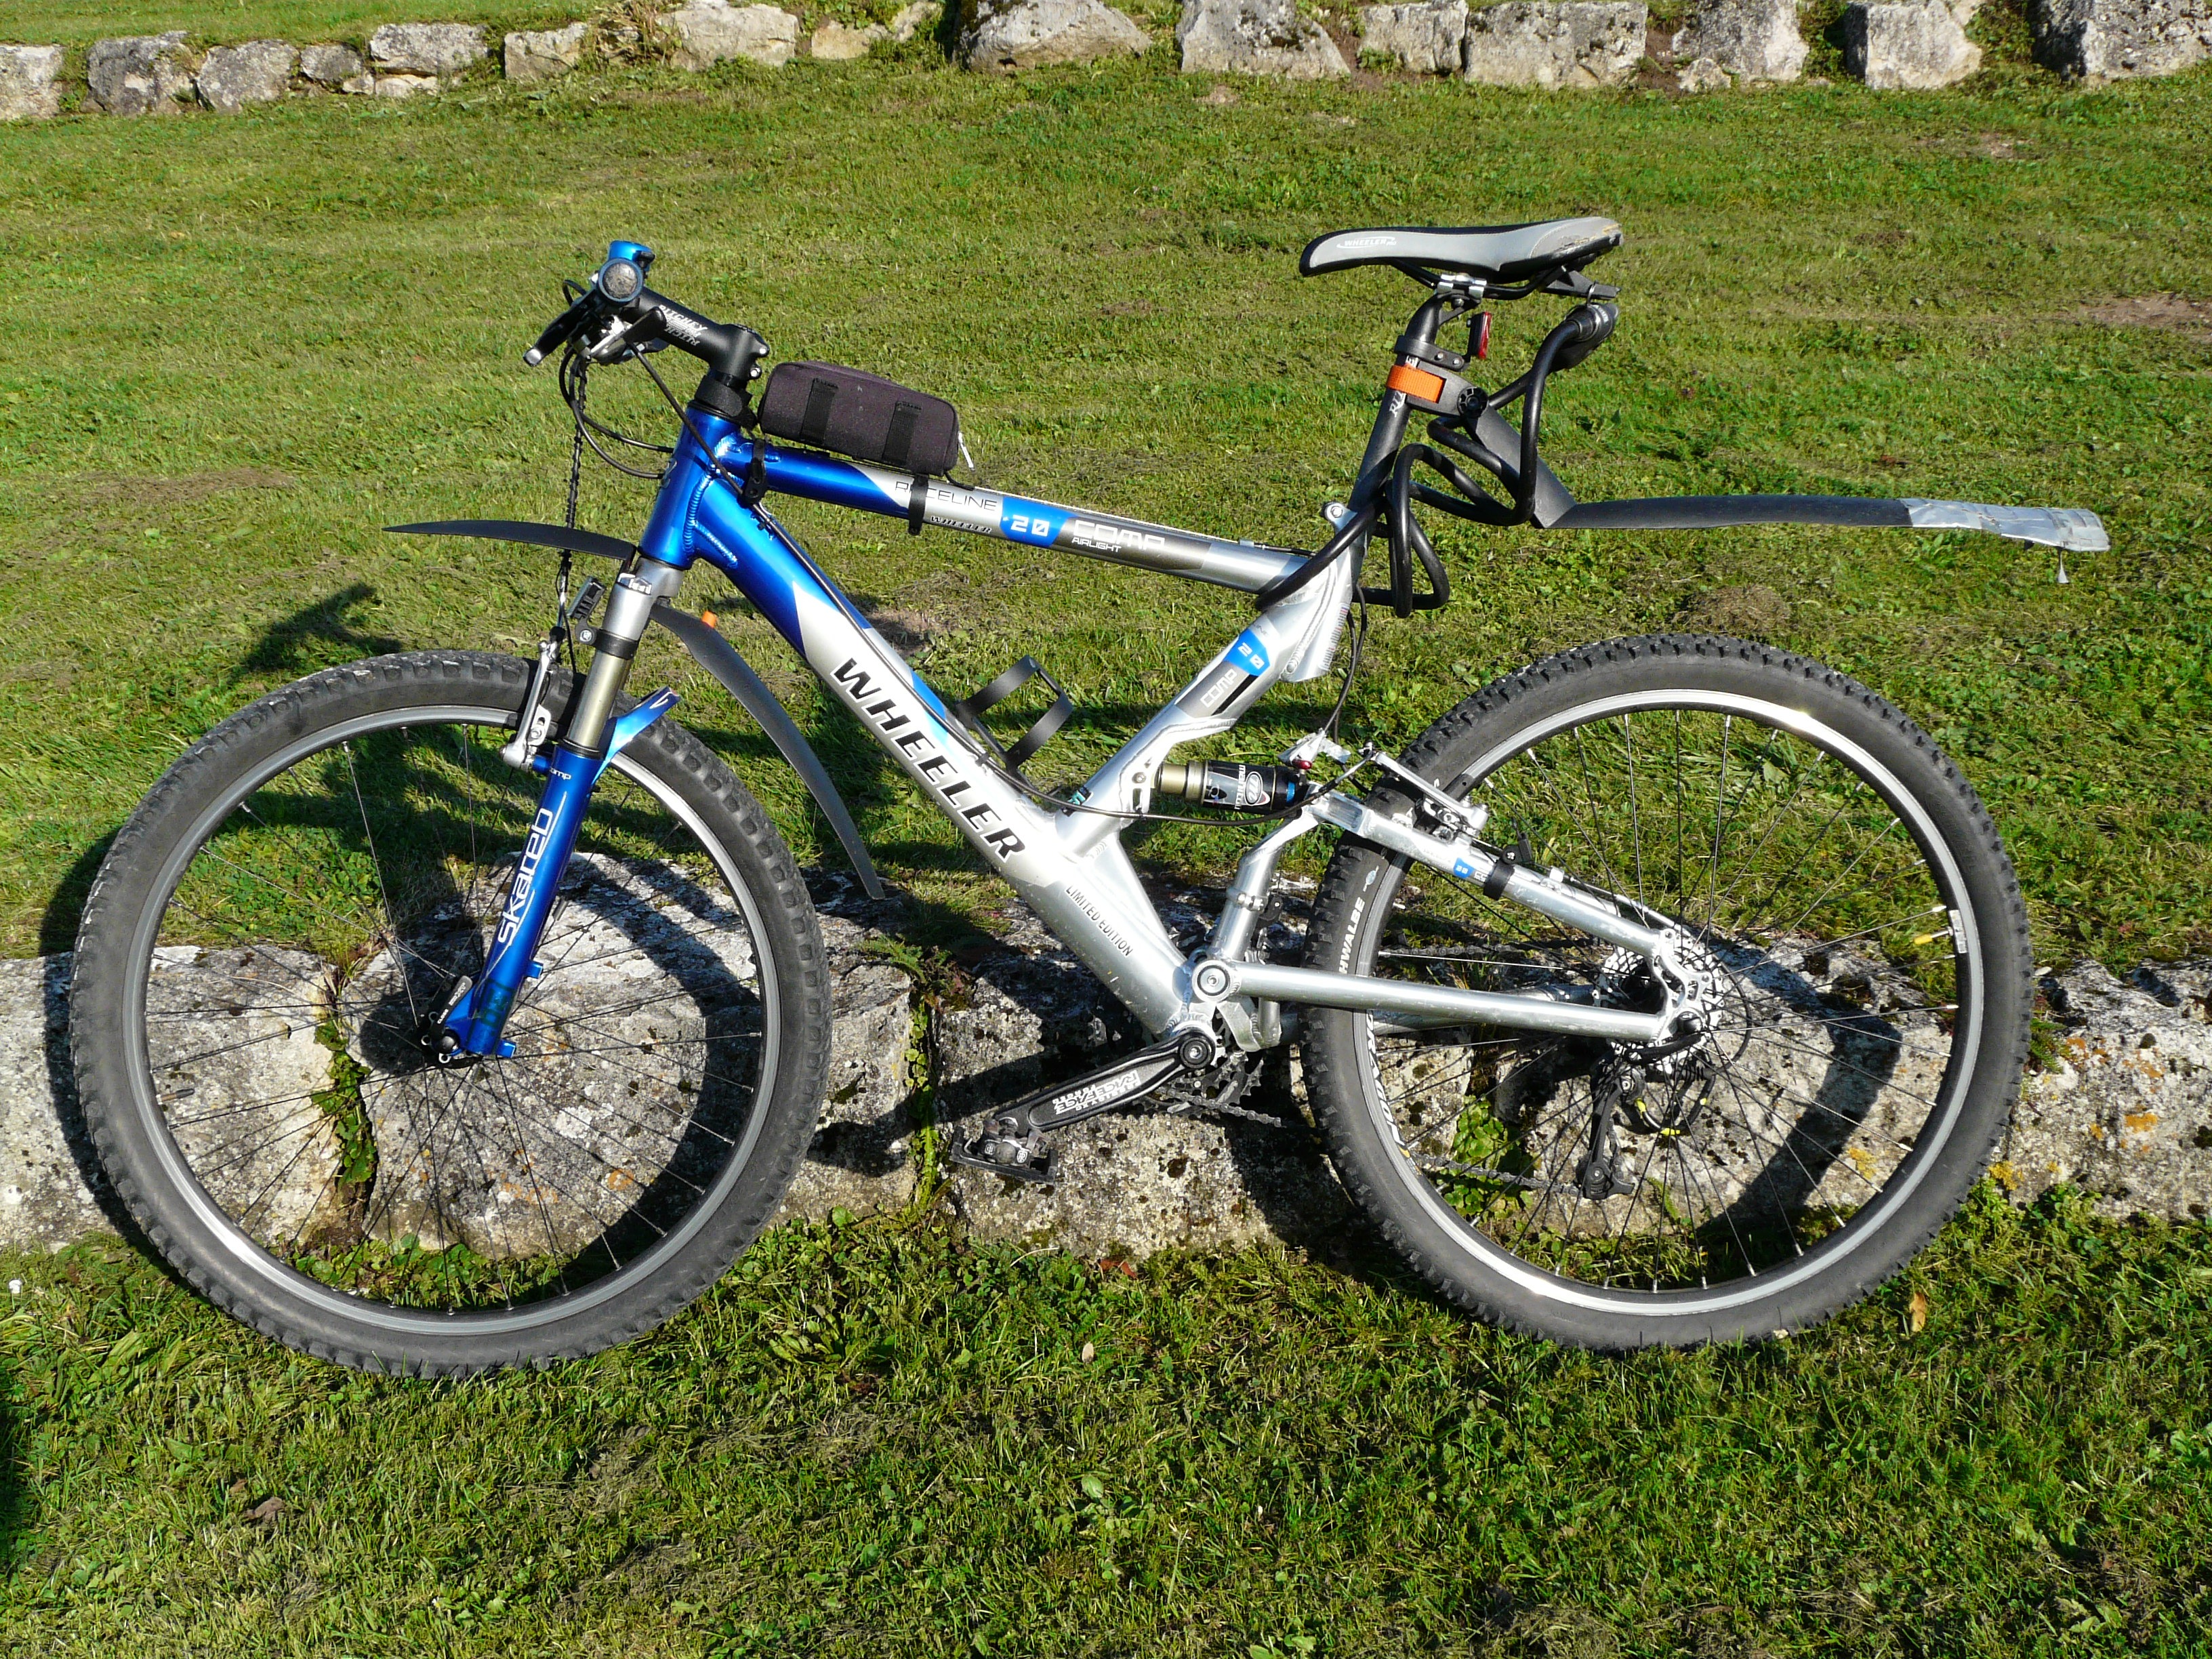
sun, meadow, wheel, bicycle, bike, dry, transport, vehicle, suspension, trip, cycle, sports equipment, mountain bike, cycling, tour, bicycles, freeride, mountain biking, bike ride, bicycle frame, lean on, land vehicle, cycle sport, cyclo cross bicycle, cyclo cross, bicycle racing, downhill mountain biking, road bicycle, racing bicycle, hybrid bicycle